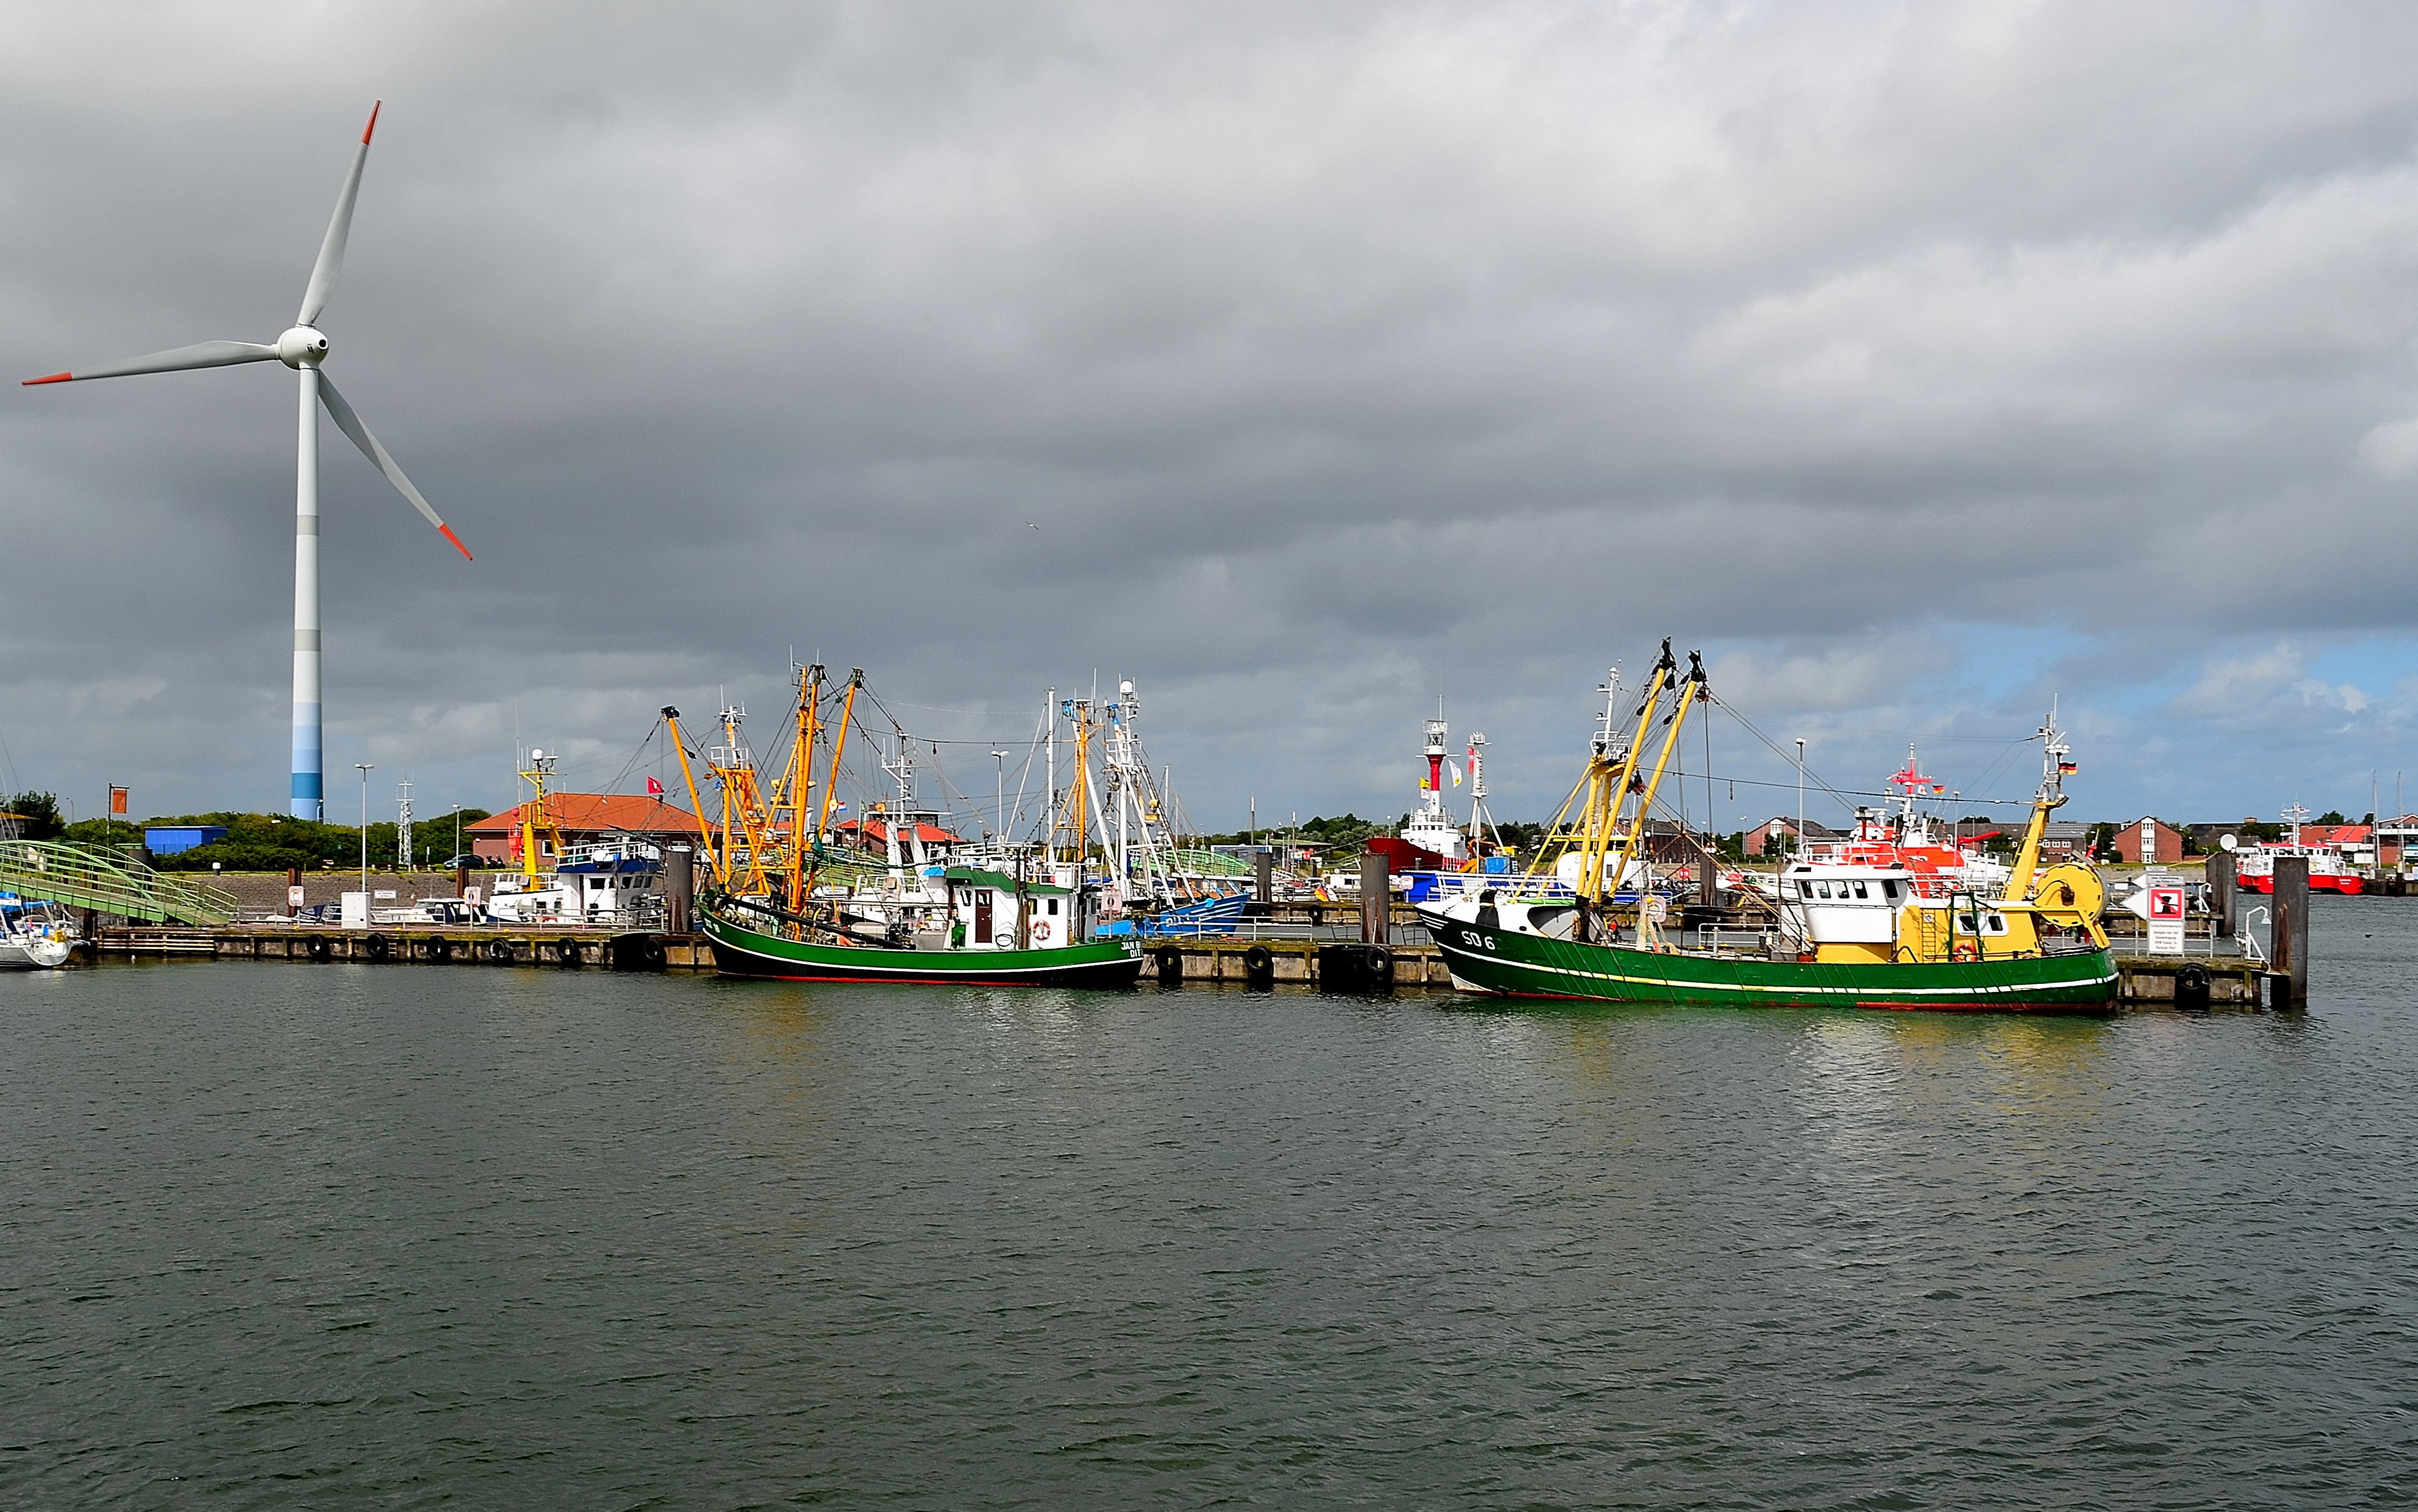
sea, coast, boat, ship, vehicle, bay, harbor, port, waterway, ferry, boating, infrastructure, channel, tugboat, watercraft, borkum, industriehafen, fishing port, fishing vessel, freight transport